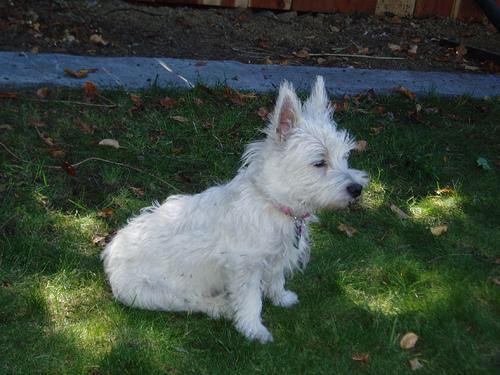
West_Highland_white_terrier